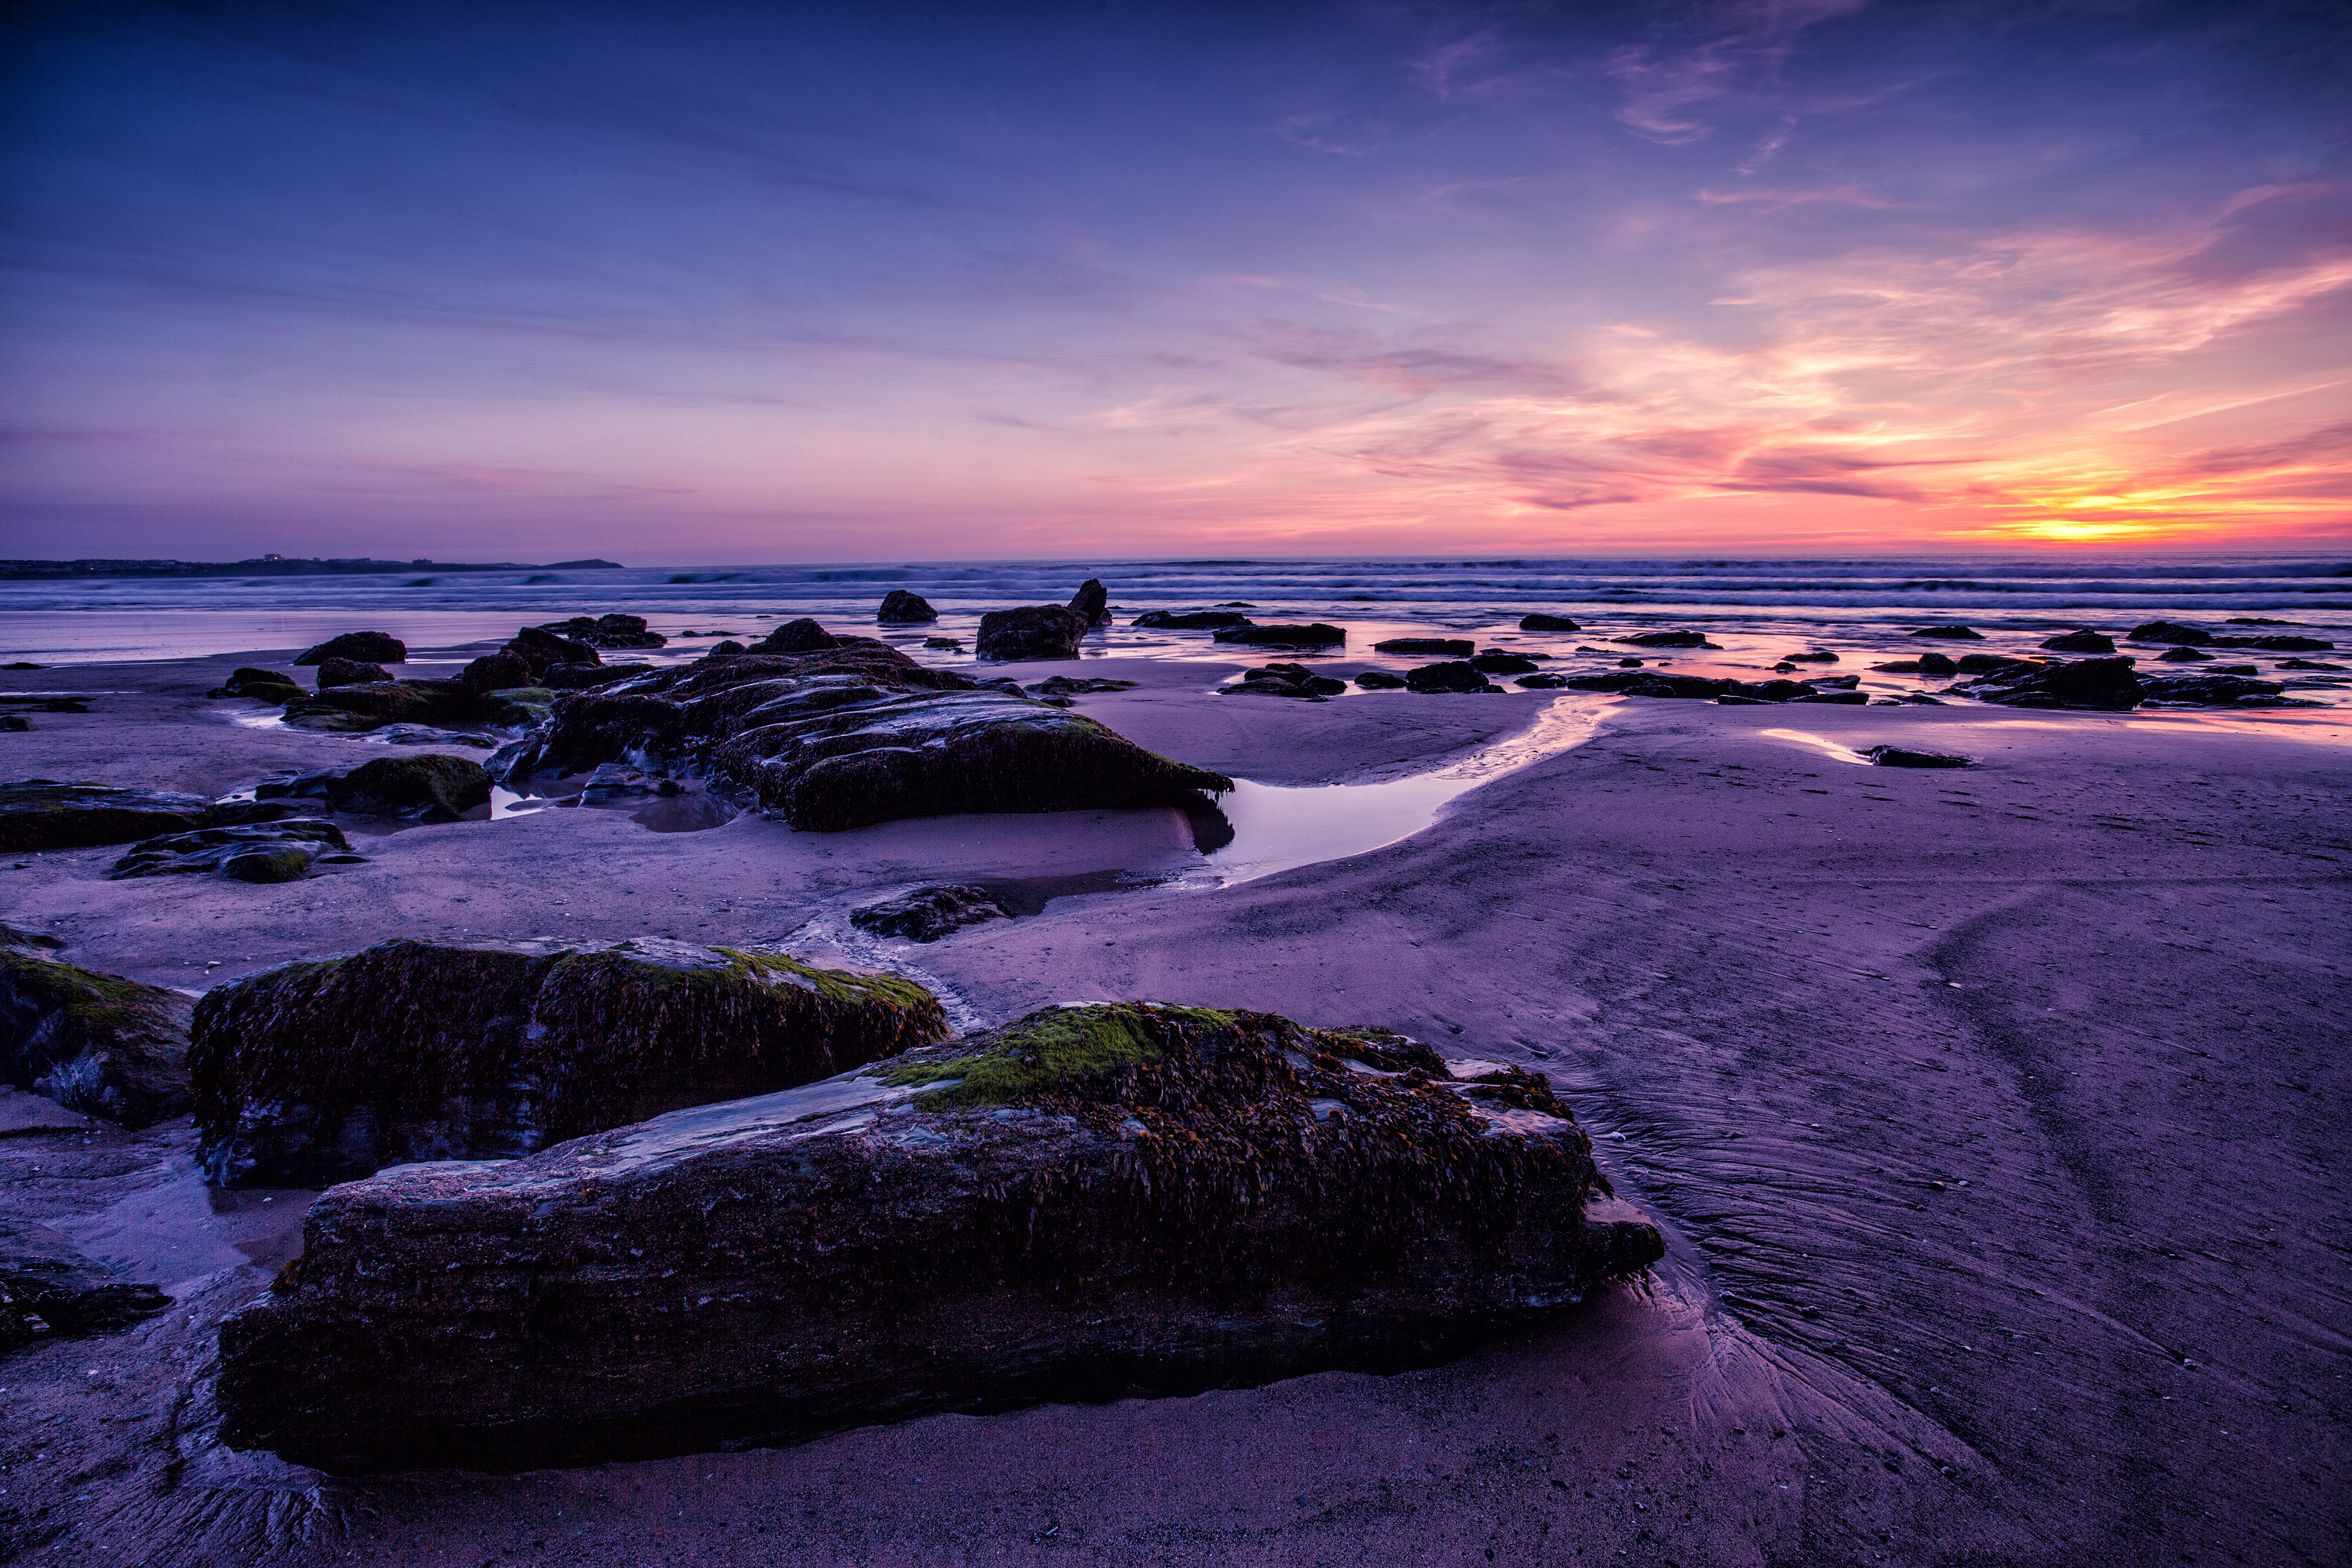
body of water, sky, sea, nature, shore, coast, ocean, horizon, rock, beach, natural landscape, sunset, dusk, evening, morning, coastal and oceanic landforms, headland, calm, cloud, inlet, landscape, dawn, bay, sunrise, wind wave, photography, wave, skerry, afterglow, reflection, tide, tide pool